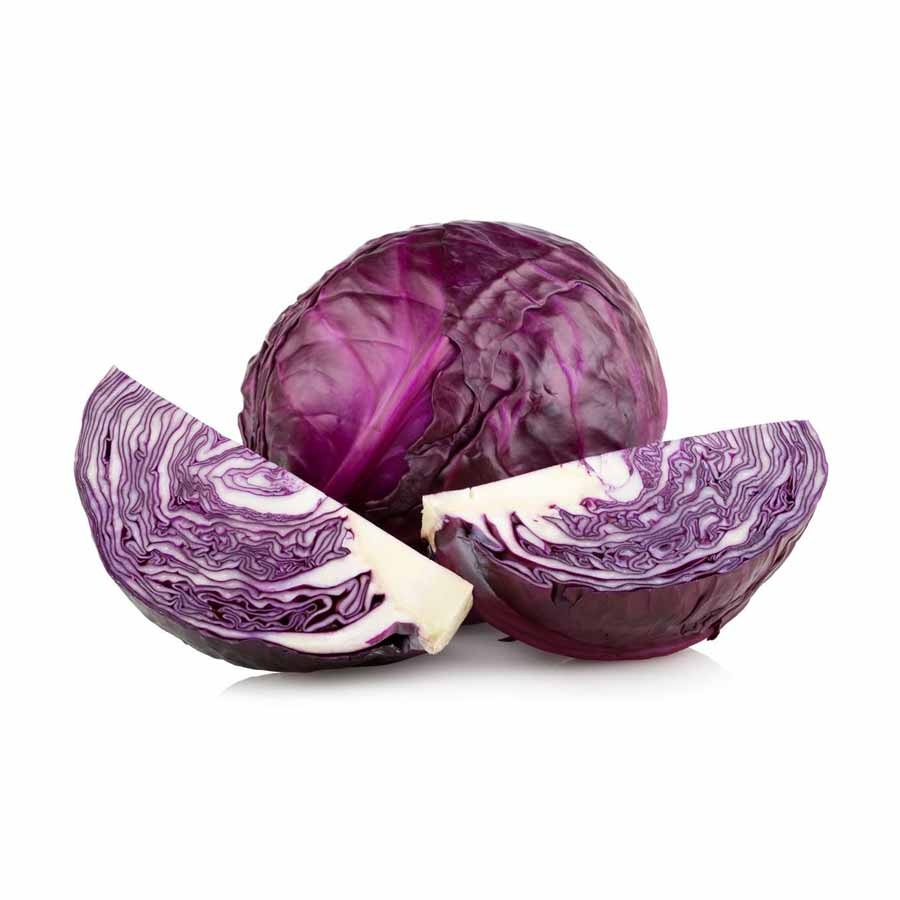
Red Cabbage | लाल कोबी
Brand: Mauli G-Mart Private Limited
Category: Food, Beverages & Tobacco > Food Items > Fruits & Vegetables > Fresh & Frozen Vegetables > Cabbage